Flagstaff, Hamilton

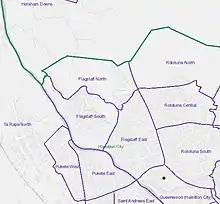
Flagstaff census areas 2018

Flagstaff covers and had an estimated population of as of with a population density of people per km.